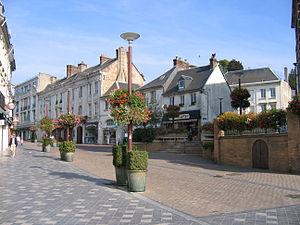
Rue semi-piétonne situé rue de la république côté église
Bolbec est une commune française, située dans le département de la Seine-Maritime en région Normandie.